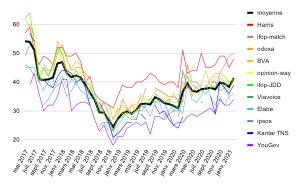
Emmanuel Macron [emanɥɛl makʁɔ̃], né le 21 décembre 1977 à Amiens, est un haut fonctionnaire, banquier d'affaires et homme d'État français. Il est président de la République française depuis le 14 mai 2017.
La présidence d'Emmanuel Macron commence officiellement le 14 mai 2017 lors de la passation des pouvoirs avec son prédécesseur François Hollande. Il est élu président de la République française le 7 mai 2017 sous la bannière de son mouvement En marche pour un mandat de cinq ans, dont l'échéance est fixée au 13 mai 2022. Il choisit comme Premier ministre Édouard Philippe, puis Jean Castex le 3 juillet 2020.